Dharma Raja

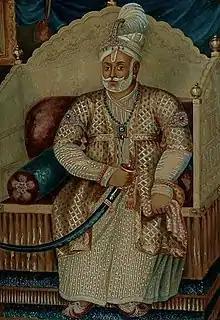

Karthika Thirunal Rama Varma (1724–17 February 1798) often referred to as Rama Varma I or Dharma Raja, was the Maharajah of Travancore from 1758 until his death in 1798. He succeeded his uncle Marthanda Varma, who is credited with the title of "maker of modern Travancore". During his reign Dharma Raja not only retained all the territories his predecessor had gained but administered the kingdom with success. He was addressed as "Dharma Raja" on account of his strict adherence to "Dharma Sastra", the Hindu principles of justice by providing asylum to thousands of Hindus and Christians fleeing Malabar during the Mysorean conquest of Malabar.